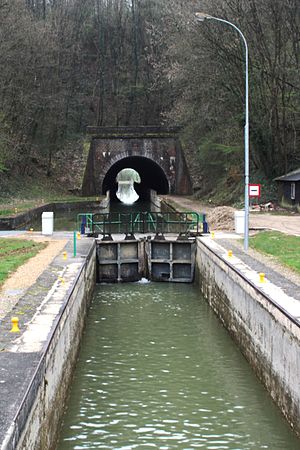
Canal des Ardennes
Sluse nr. 4 ved Saint-Aignan-tunnellen
Canal des Ardennes er en kanal, der forbinder floddalene Aisne og Meuse i Ardennes-departementet i det nordlige Frankrig. Den er 88 km. lang og passerer undervejs 44 sluser. Den kan bruges af fartøjer på op til 300 tons med 38,5 m. længde, 5,05 m. bredde, dybgang 2,2 m. og 3,5 m. frihøjde. Kanalen blev åbnet i 1835.